Seabrook, Texas

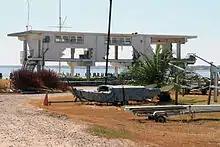
Remains of a house on Todville Road, on Galveston bay, after Hurricane Ike struck

Harris County Transit previously operated public transportation in Seabrook. The Seabrook Post Office is located at 1600 Second Street.